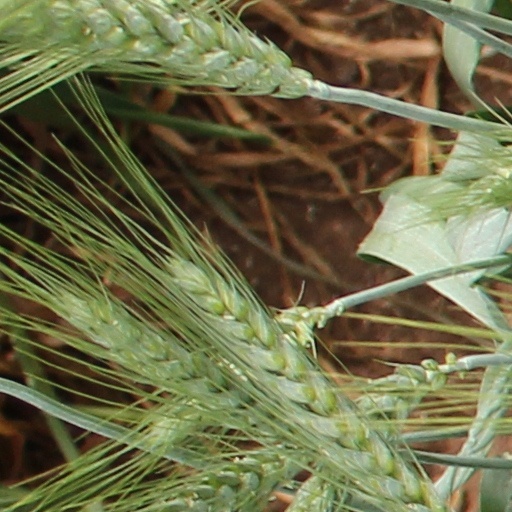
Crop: wheat